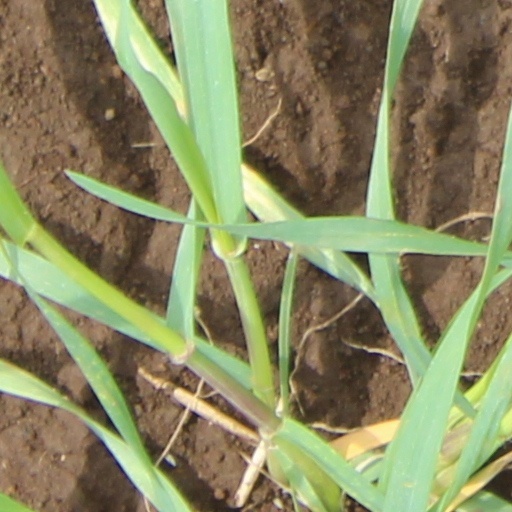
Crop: wheat